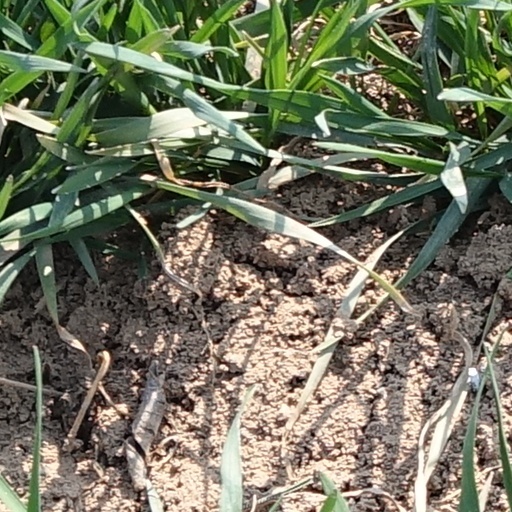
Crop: wheat